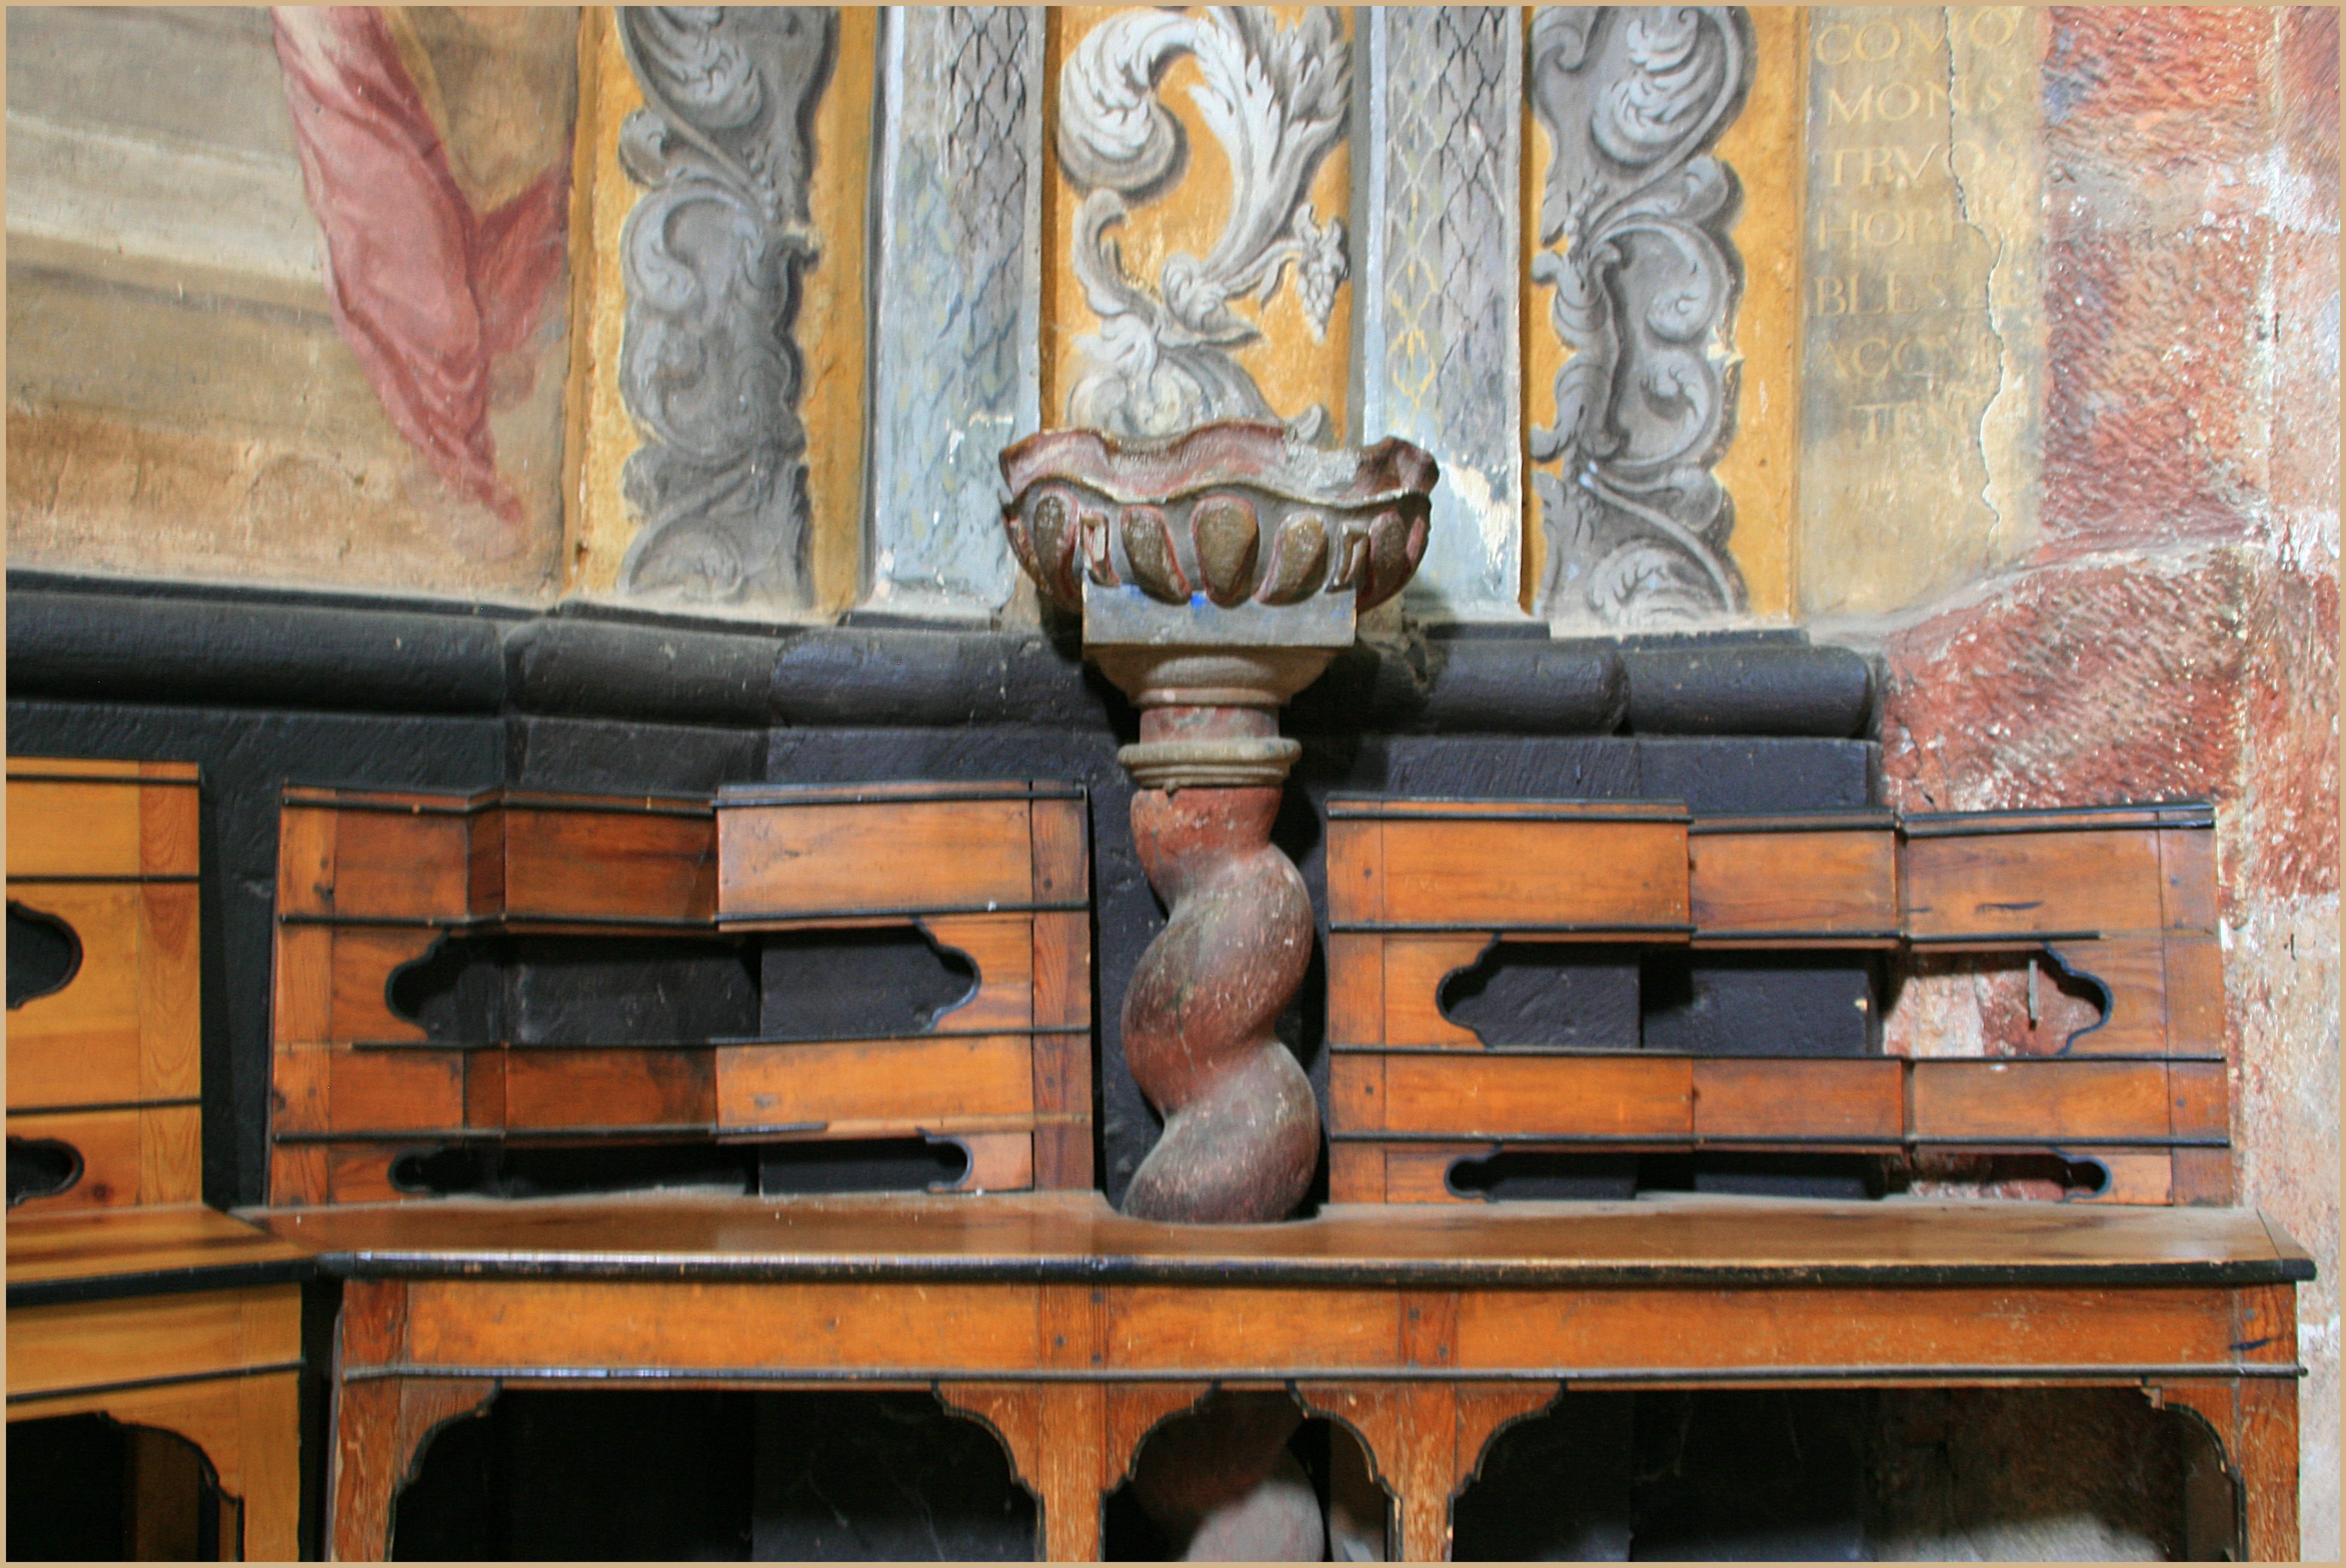
wood, window, wall, furniture, interior design, art, temple, pilasdeaguabendita, carving, ancient history